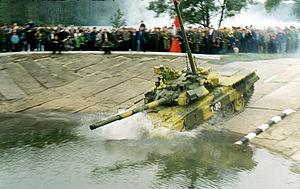
Le T-90 est un char de combat russe associant la structure du T-72 et l'électronique du T-80, il devait prendre initialement la dénomination T-72BU mais une décision politique le rebaptisa T-90 suite aux destructions en masse de T-72 pendant la guerre du Golfe. Le T-90 fut déclaré bon pour le service en 1992 et sa production en grande série démarra en 1994 pour équiper l'armée russe.
Un schnorchel, snorkel ou tube d'air est un tube hissable à l'immersion périscopique, permettant à un sous-marin de faire fonctionner ses moteurs Diesel, alimentant ces derniers en air sans avoir à faire surface. En effet, sur les sous-marins diesel-électriques, il est indispensable de naviguer périodiquement aux diesels afin de recharger les batteries. Cette procédure peut se faire en naviguant en surface, mais l'amélioration des moyens adverses de détection ont progressivement rendu indispensable la recharge des batteries en plongée.